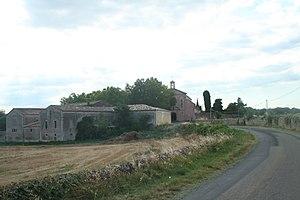
Caux (Hérault) - Chartreuse de Mougères - Église Notre-Dame de Pitié - vue générale
La chartreuse Notre-Dame-de-Pitié de Mougères est un ancien monastère de chartreux situé à côté de Caux dans l'Hérault à 7 kilomètres au nord-ouest de Pézenas.